Portland, Oregon

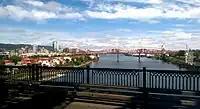
Pearl District (left) from the Steel Bridge

The Willamette River, which flows north through downtown, serves as the natural boundary between East and West Portland. The denser and earlier-developed west side extends into the lap of the West Hills, while the flatter east side extends for roughly 180 blocks until it meets the suburb of Gresham. In 1891 the cities of Portland, Albina, and East Portland were consolidated, creating inconsistent patterns of street names and addresses. It was not unusual for a street name to be duplicated in disparate areas. The "Great Renumbering" on September 2, 1931, standardized street naming patterns and divided Portland into five "general districts". It also changed house numbers from 20 per block to 100 per block and adopted a single street name on a grid. For example, the 200 block north of Burnside is either NW Davis Street or NE Davis Street throughout the entire city.